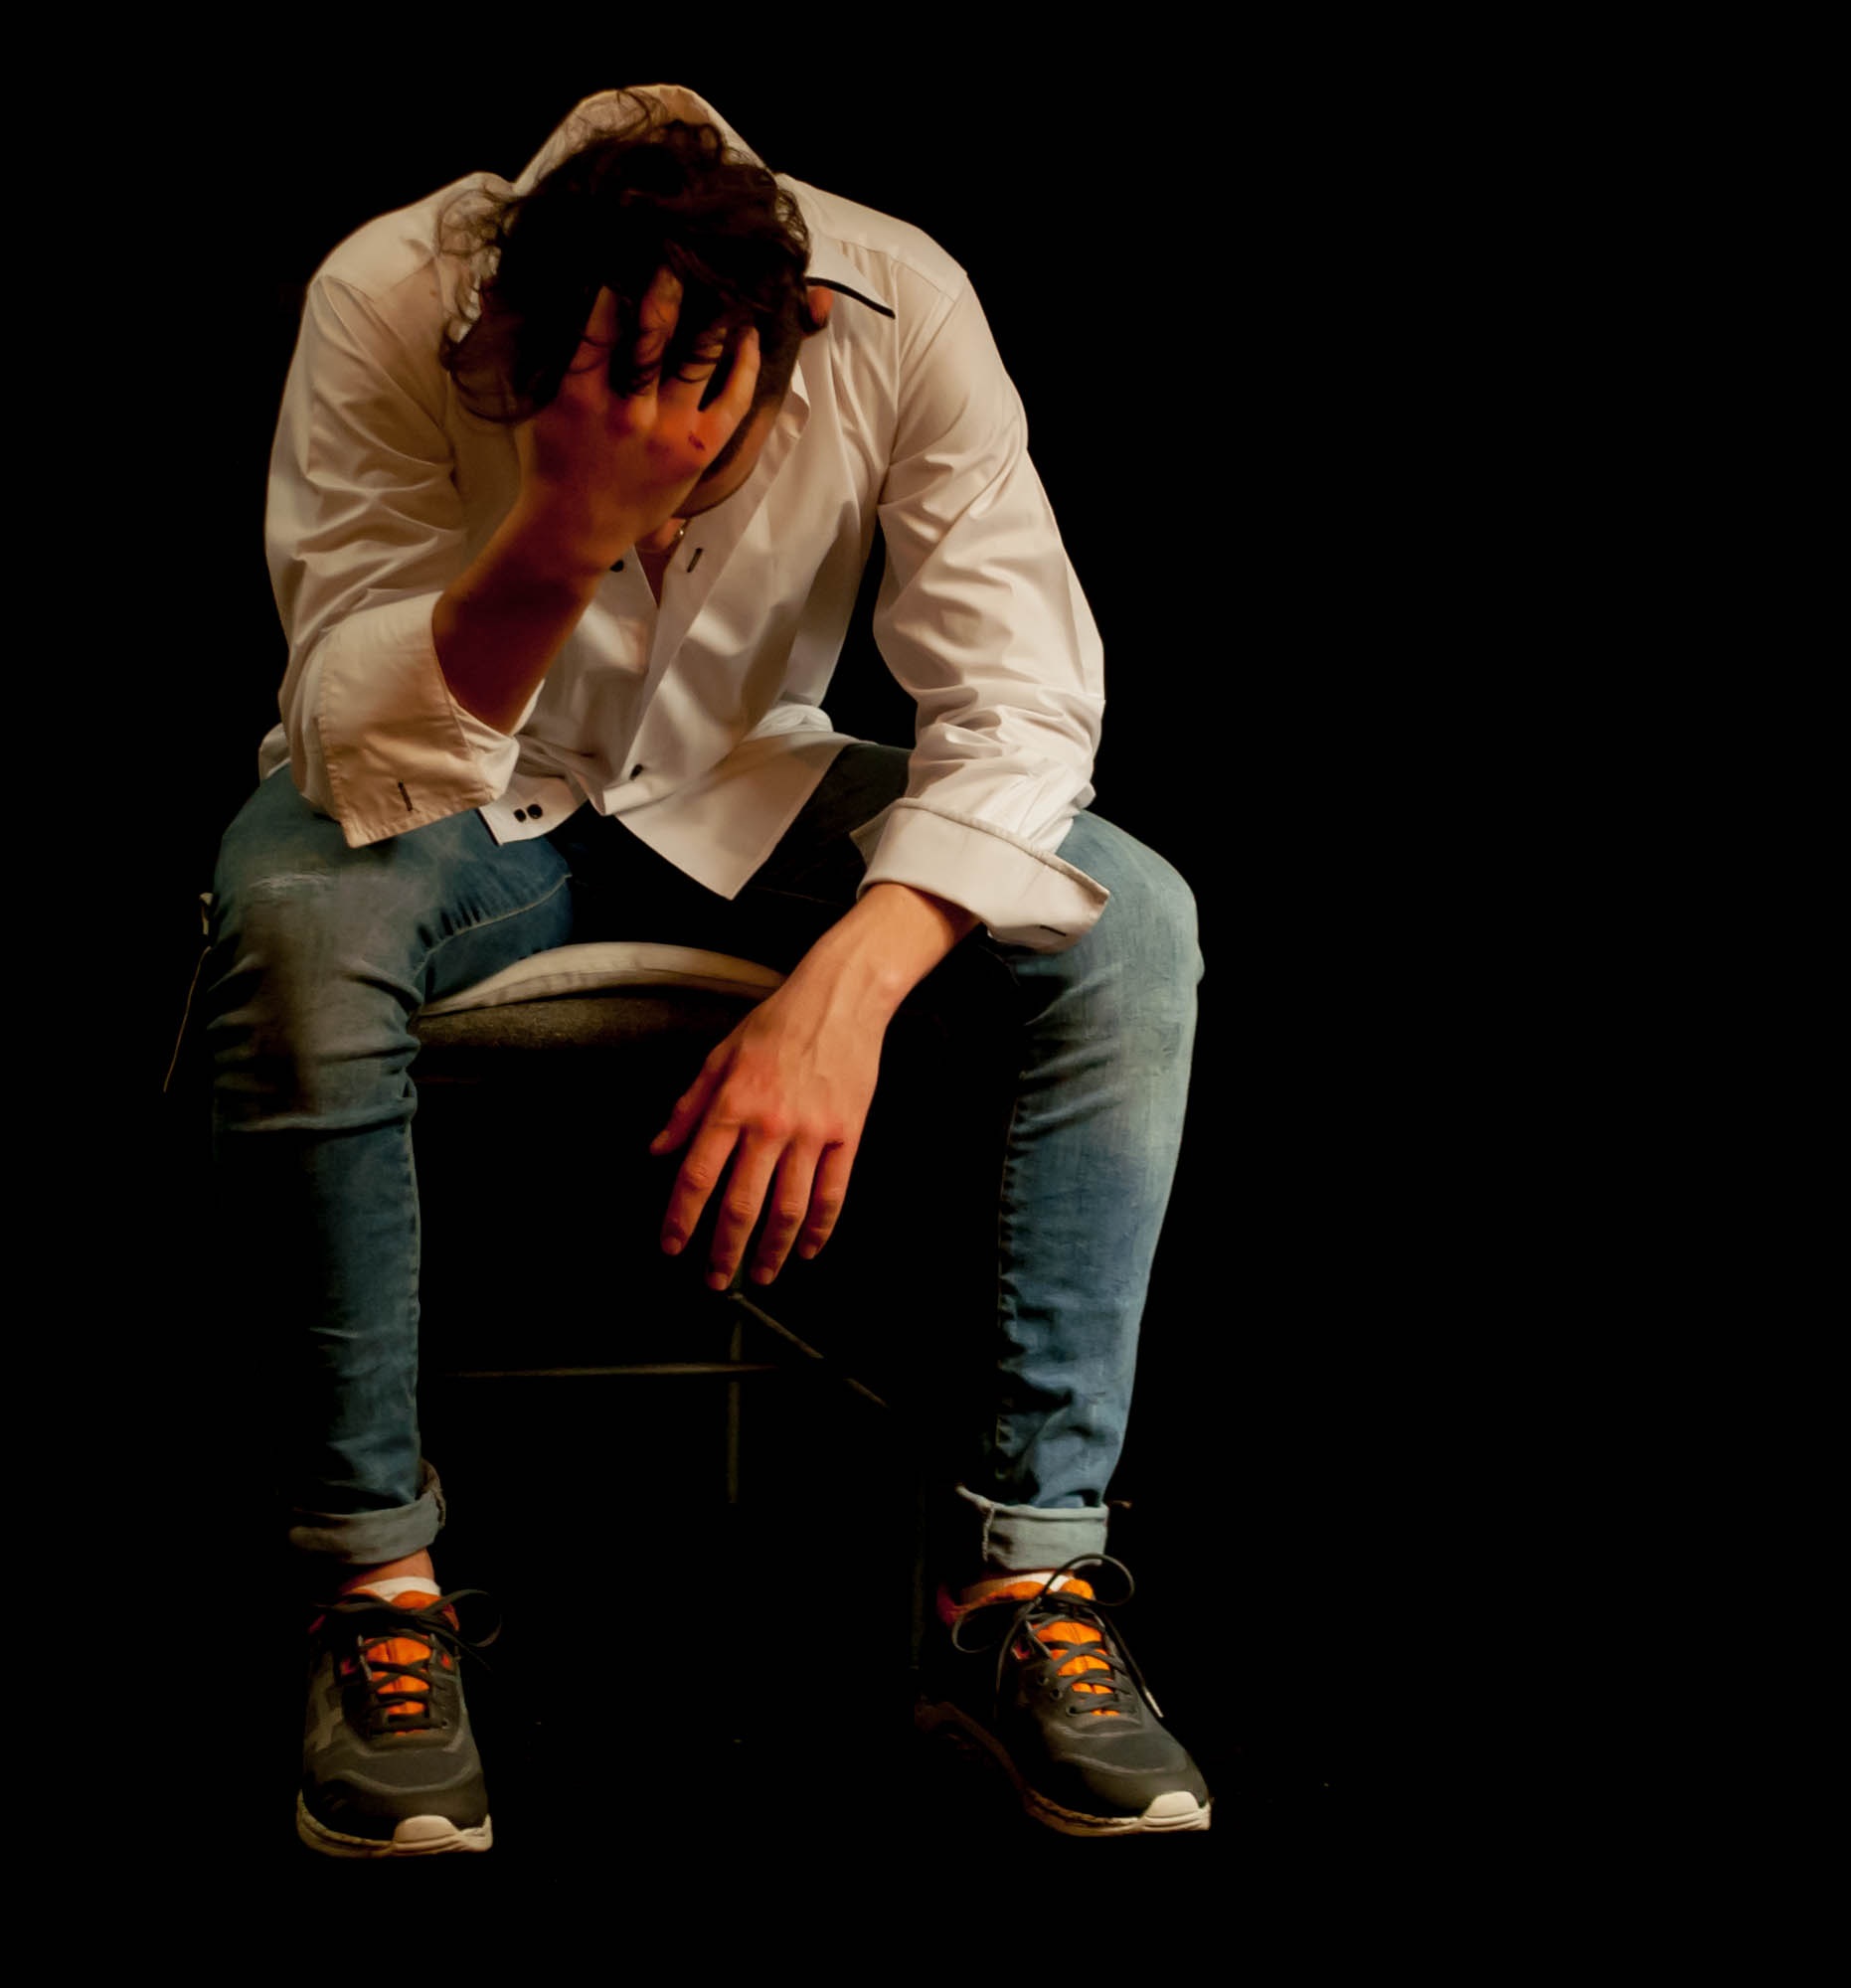
boy, sitting, guitarist, photo shoot, ado